Opel Kadett C

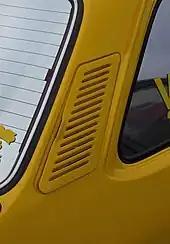
On saloon-bodied cars the fuel filler opening was concealed behind a flap on the c-pillar designed to resemble an extractor vent

At the end of May 1975, the "Kadett City" was added to the range. This was a three-door hatchback intended to compete on price (though not on space efficiency) with the Ford Fiesta which launched in Germany a year later. The concept had first originated from Vauxhall's "S-car" study, but for budgetary reasons GM folded it into the T-car project. The City first appeared as its Vauxhall Chevette-badged equivalent in 1975, with the Opel Kadett version following soon afterwards. The unique panels for the Kadett City were produced at Vauxhall's Ellesmere Port plant and exported to Bochum for assembly into finished bodyshells. The Kadett City sat on the same wheelbase as the other Kadett Cs, but the rear overhang was shortened. The rear valance panel was carried over from the Chevette, and this resulted in the unused license plate plinth being clearly visible, as the Kadett City retained its licence plate mounting between the rear lamp clusters.